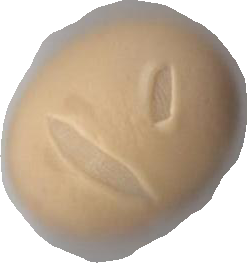
Variety: Dega